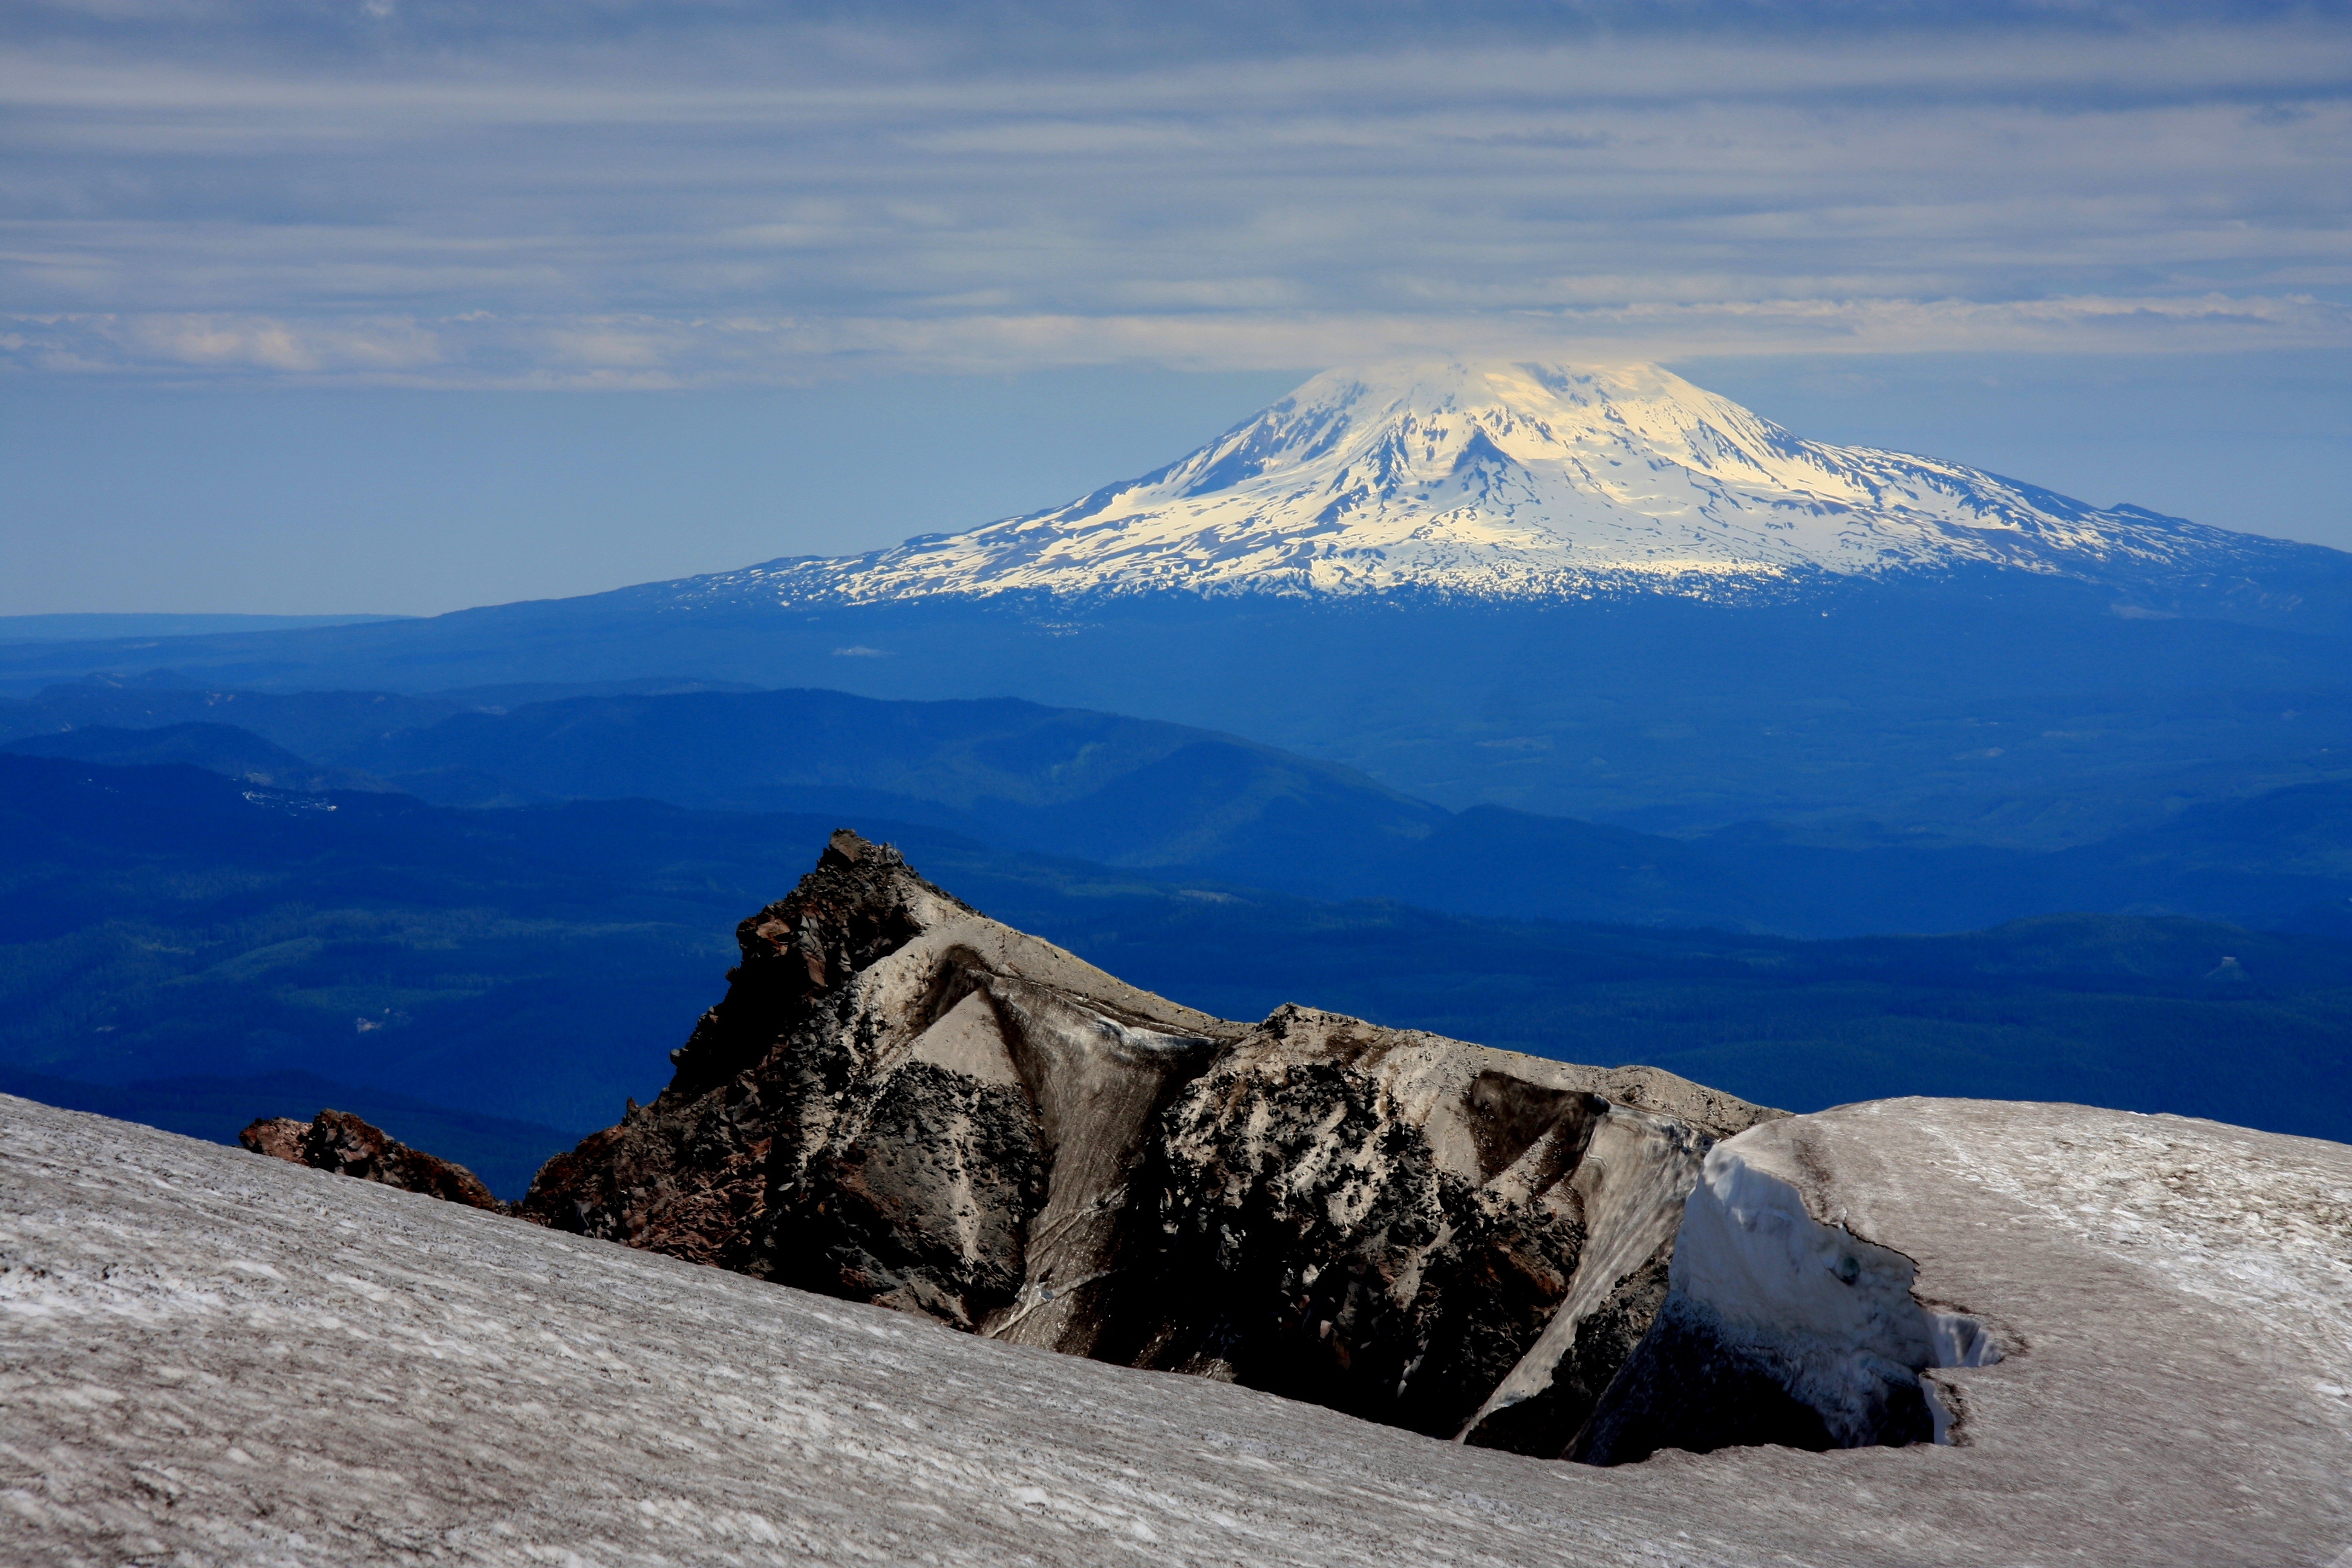
landscape, wilderness, walking, mountain, snow, winter, hill, adventure, mountain range, recreation, usa, volcano, terrain, ridge, summit, washington, mountaineering, mt, clouds, geology, sports, mountains, alps, plateau, fell, cirque, adams, landform, mountain pass, pahto, klickitat, outdoor recreation, geographical feature, mountainous landforms